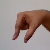
The image shows a hand gesture representing the letter 'Q' in Indian Sign Language.